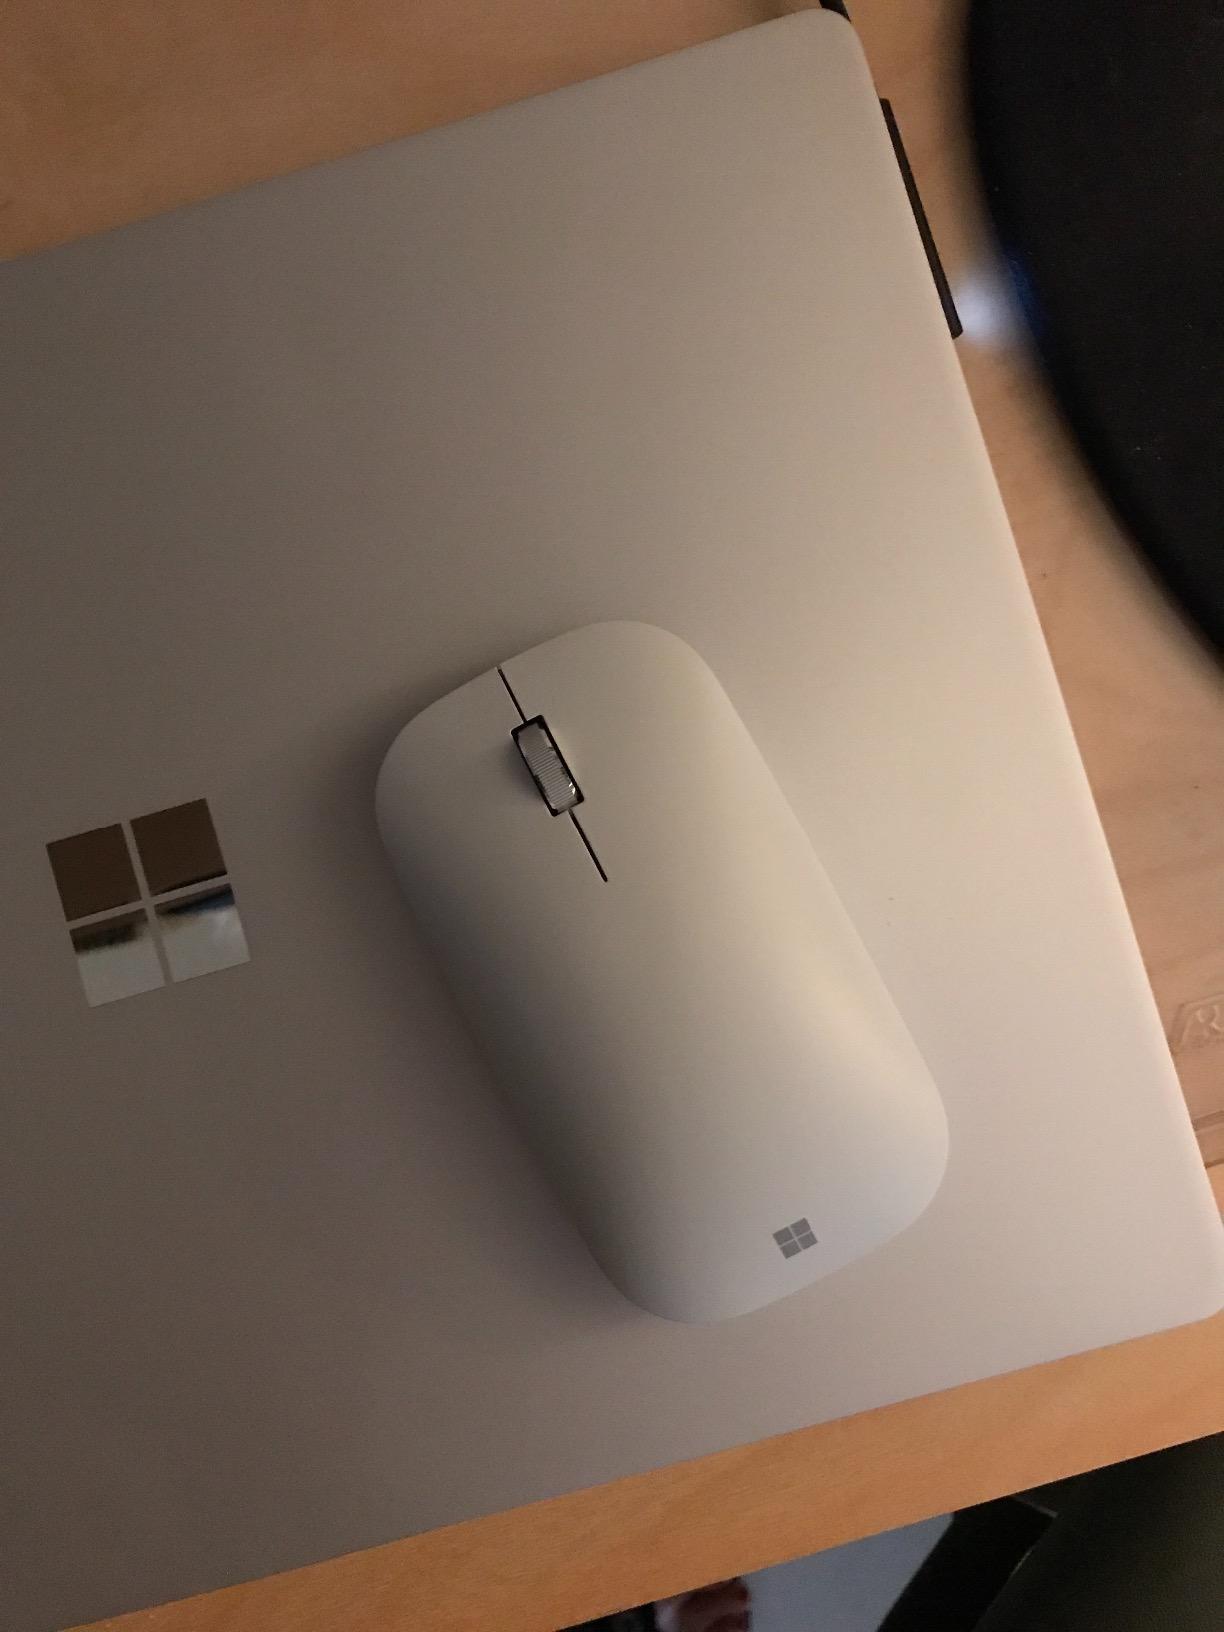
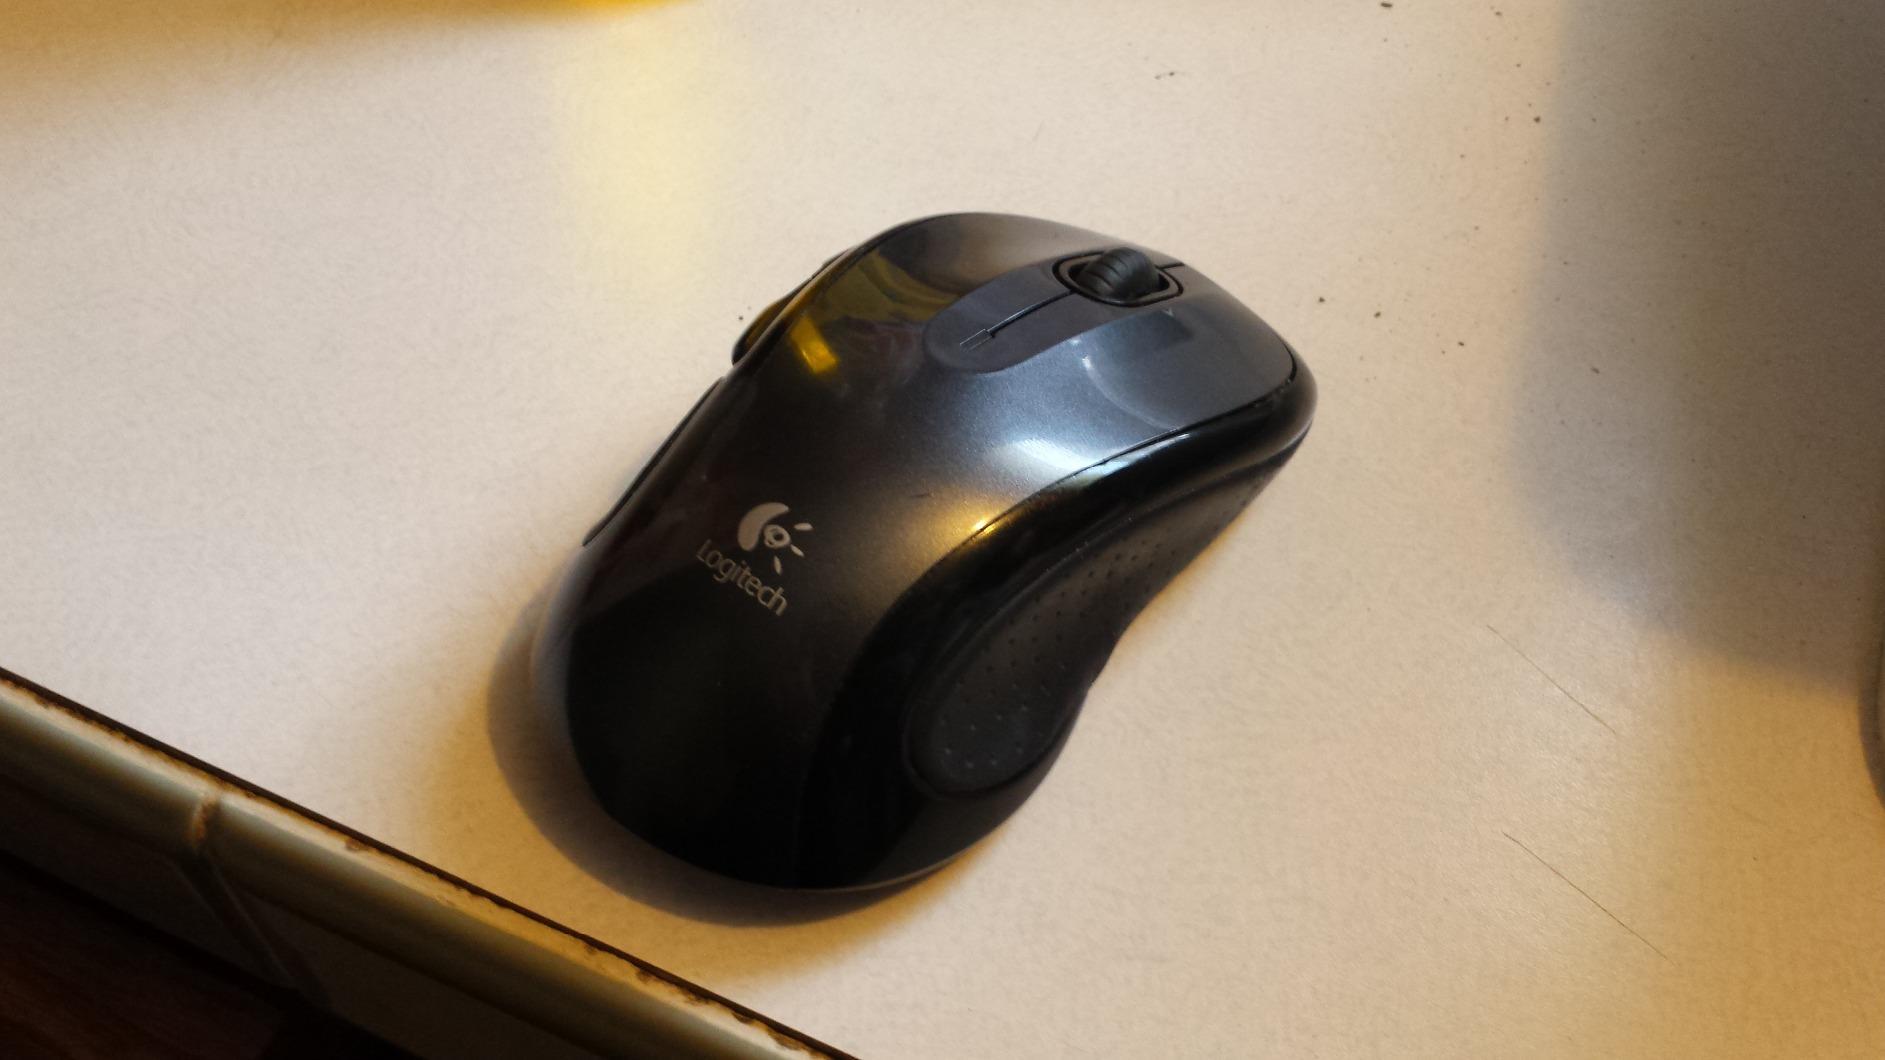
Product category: mouse
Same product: no